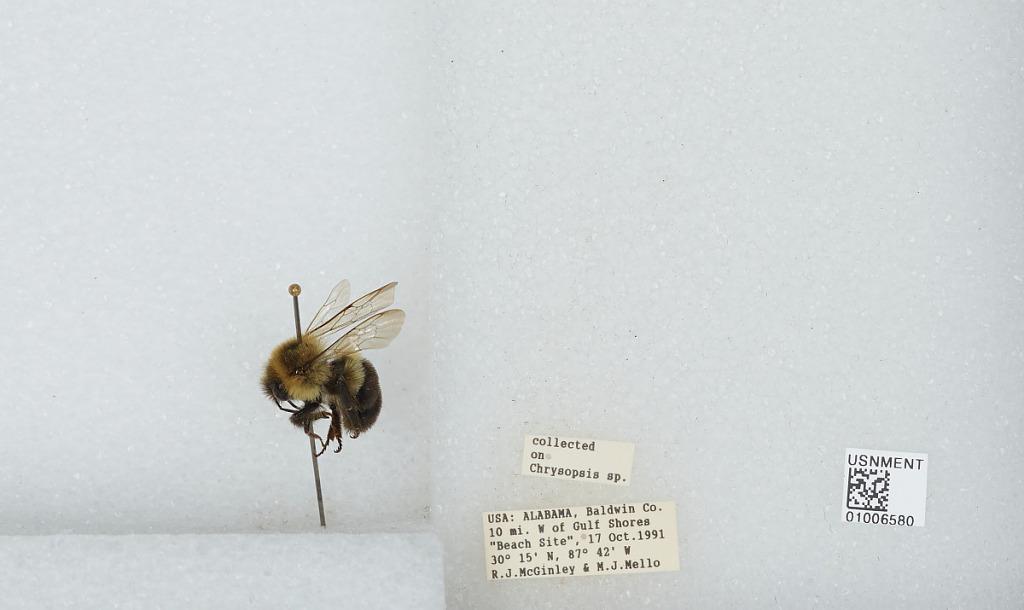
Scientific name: Bombus (Pyrobombus) impatiens Cresson
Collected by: R. McGinley & M. Mello
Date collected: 1991-10-17
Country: United States
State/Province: Alabama
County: Baldwin
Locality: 10 miles west of Gulf Shores "Beach Site"
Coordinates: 30.15, -87.42